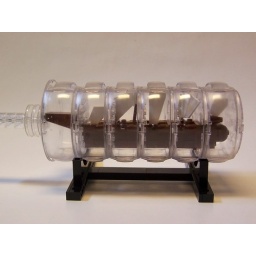
Lego ship in a bottle